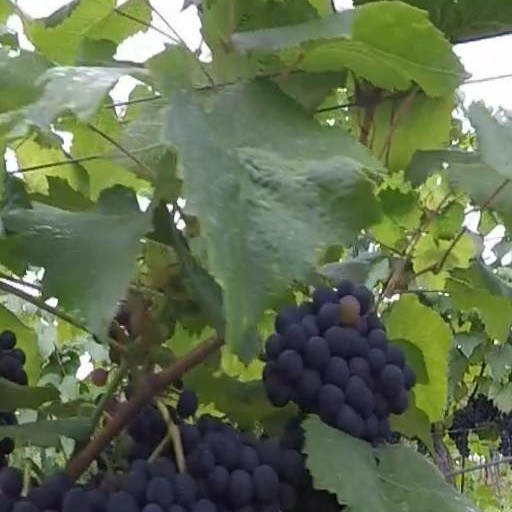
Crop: grape